Pieter van den Bosch (painter)

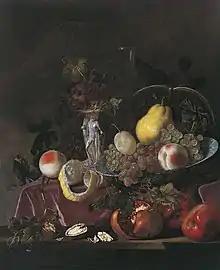
Still life

Paulus, or Pieter van den Bosch (c. 1613 – c.1673), was a Dutch Golden Age painter.